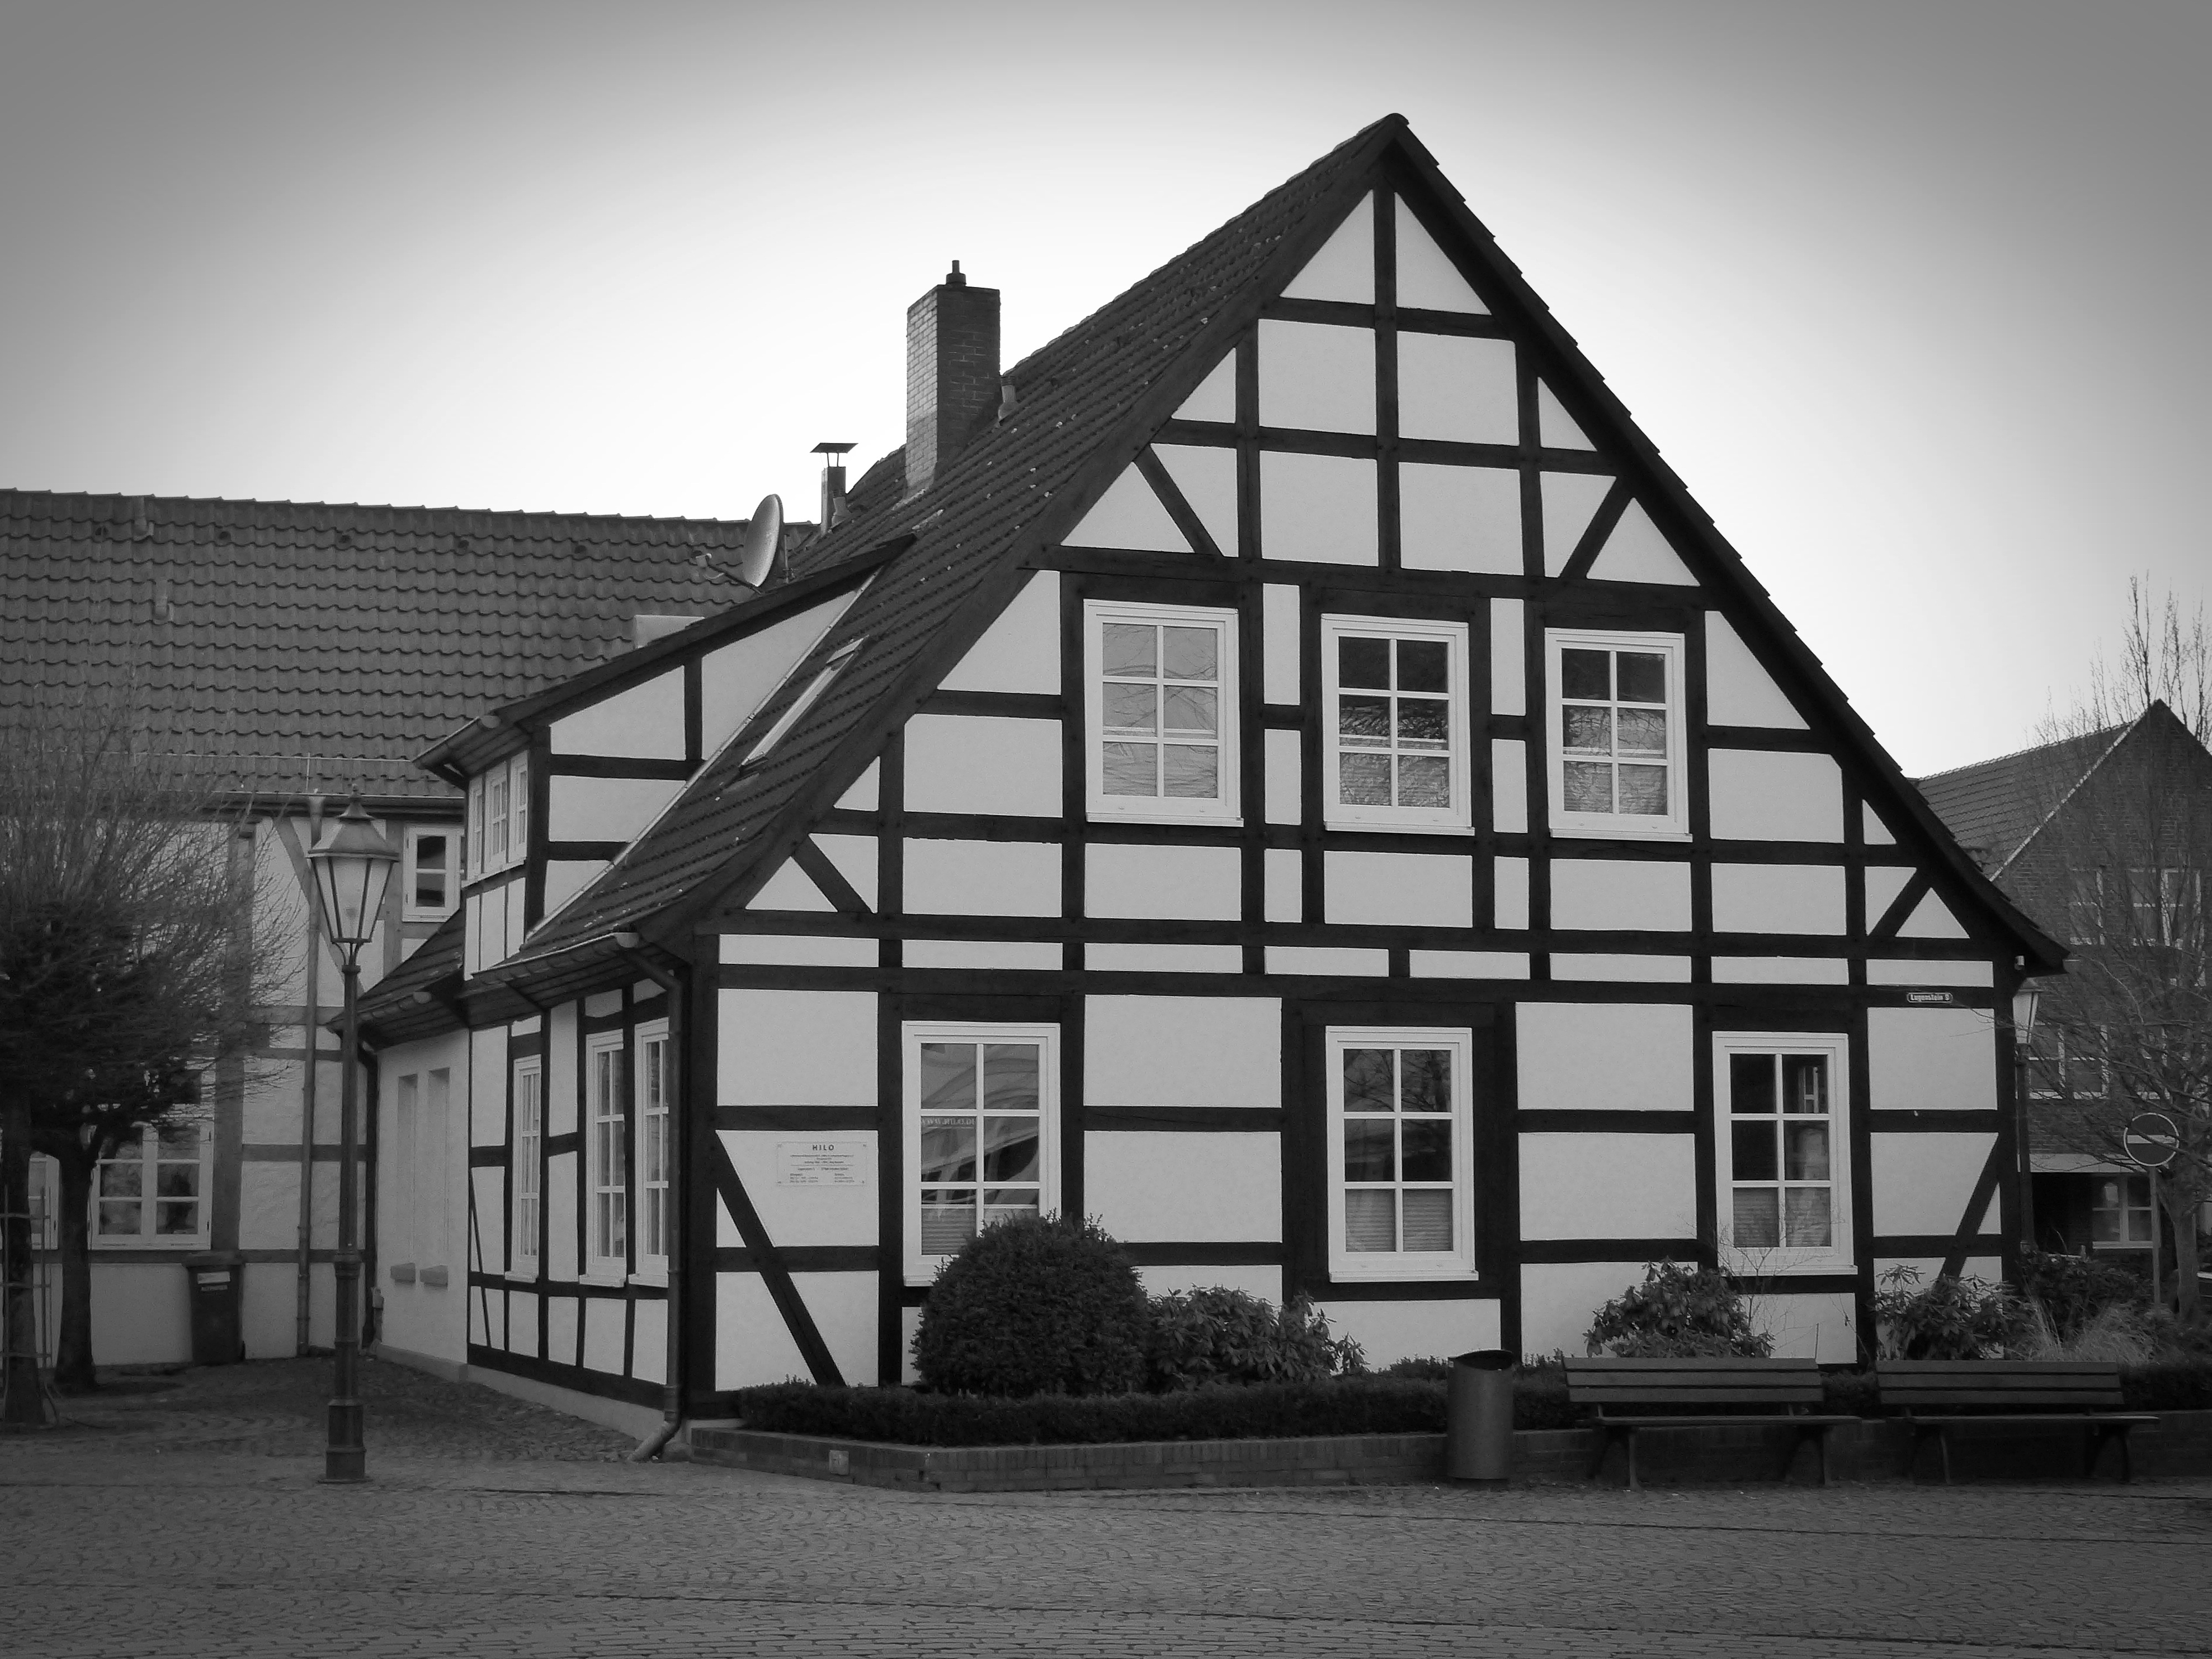
black and white, architecture, white, photography, house, home, line, monochrome, history, shape, fachwerkhaus, truss, historic preservation, timber framed building, urban area, monochrome photography, residential area, verden of all